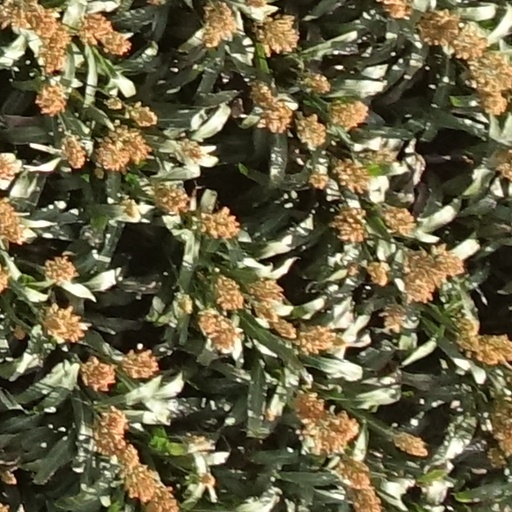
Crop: sorghum